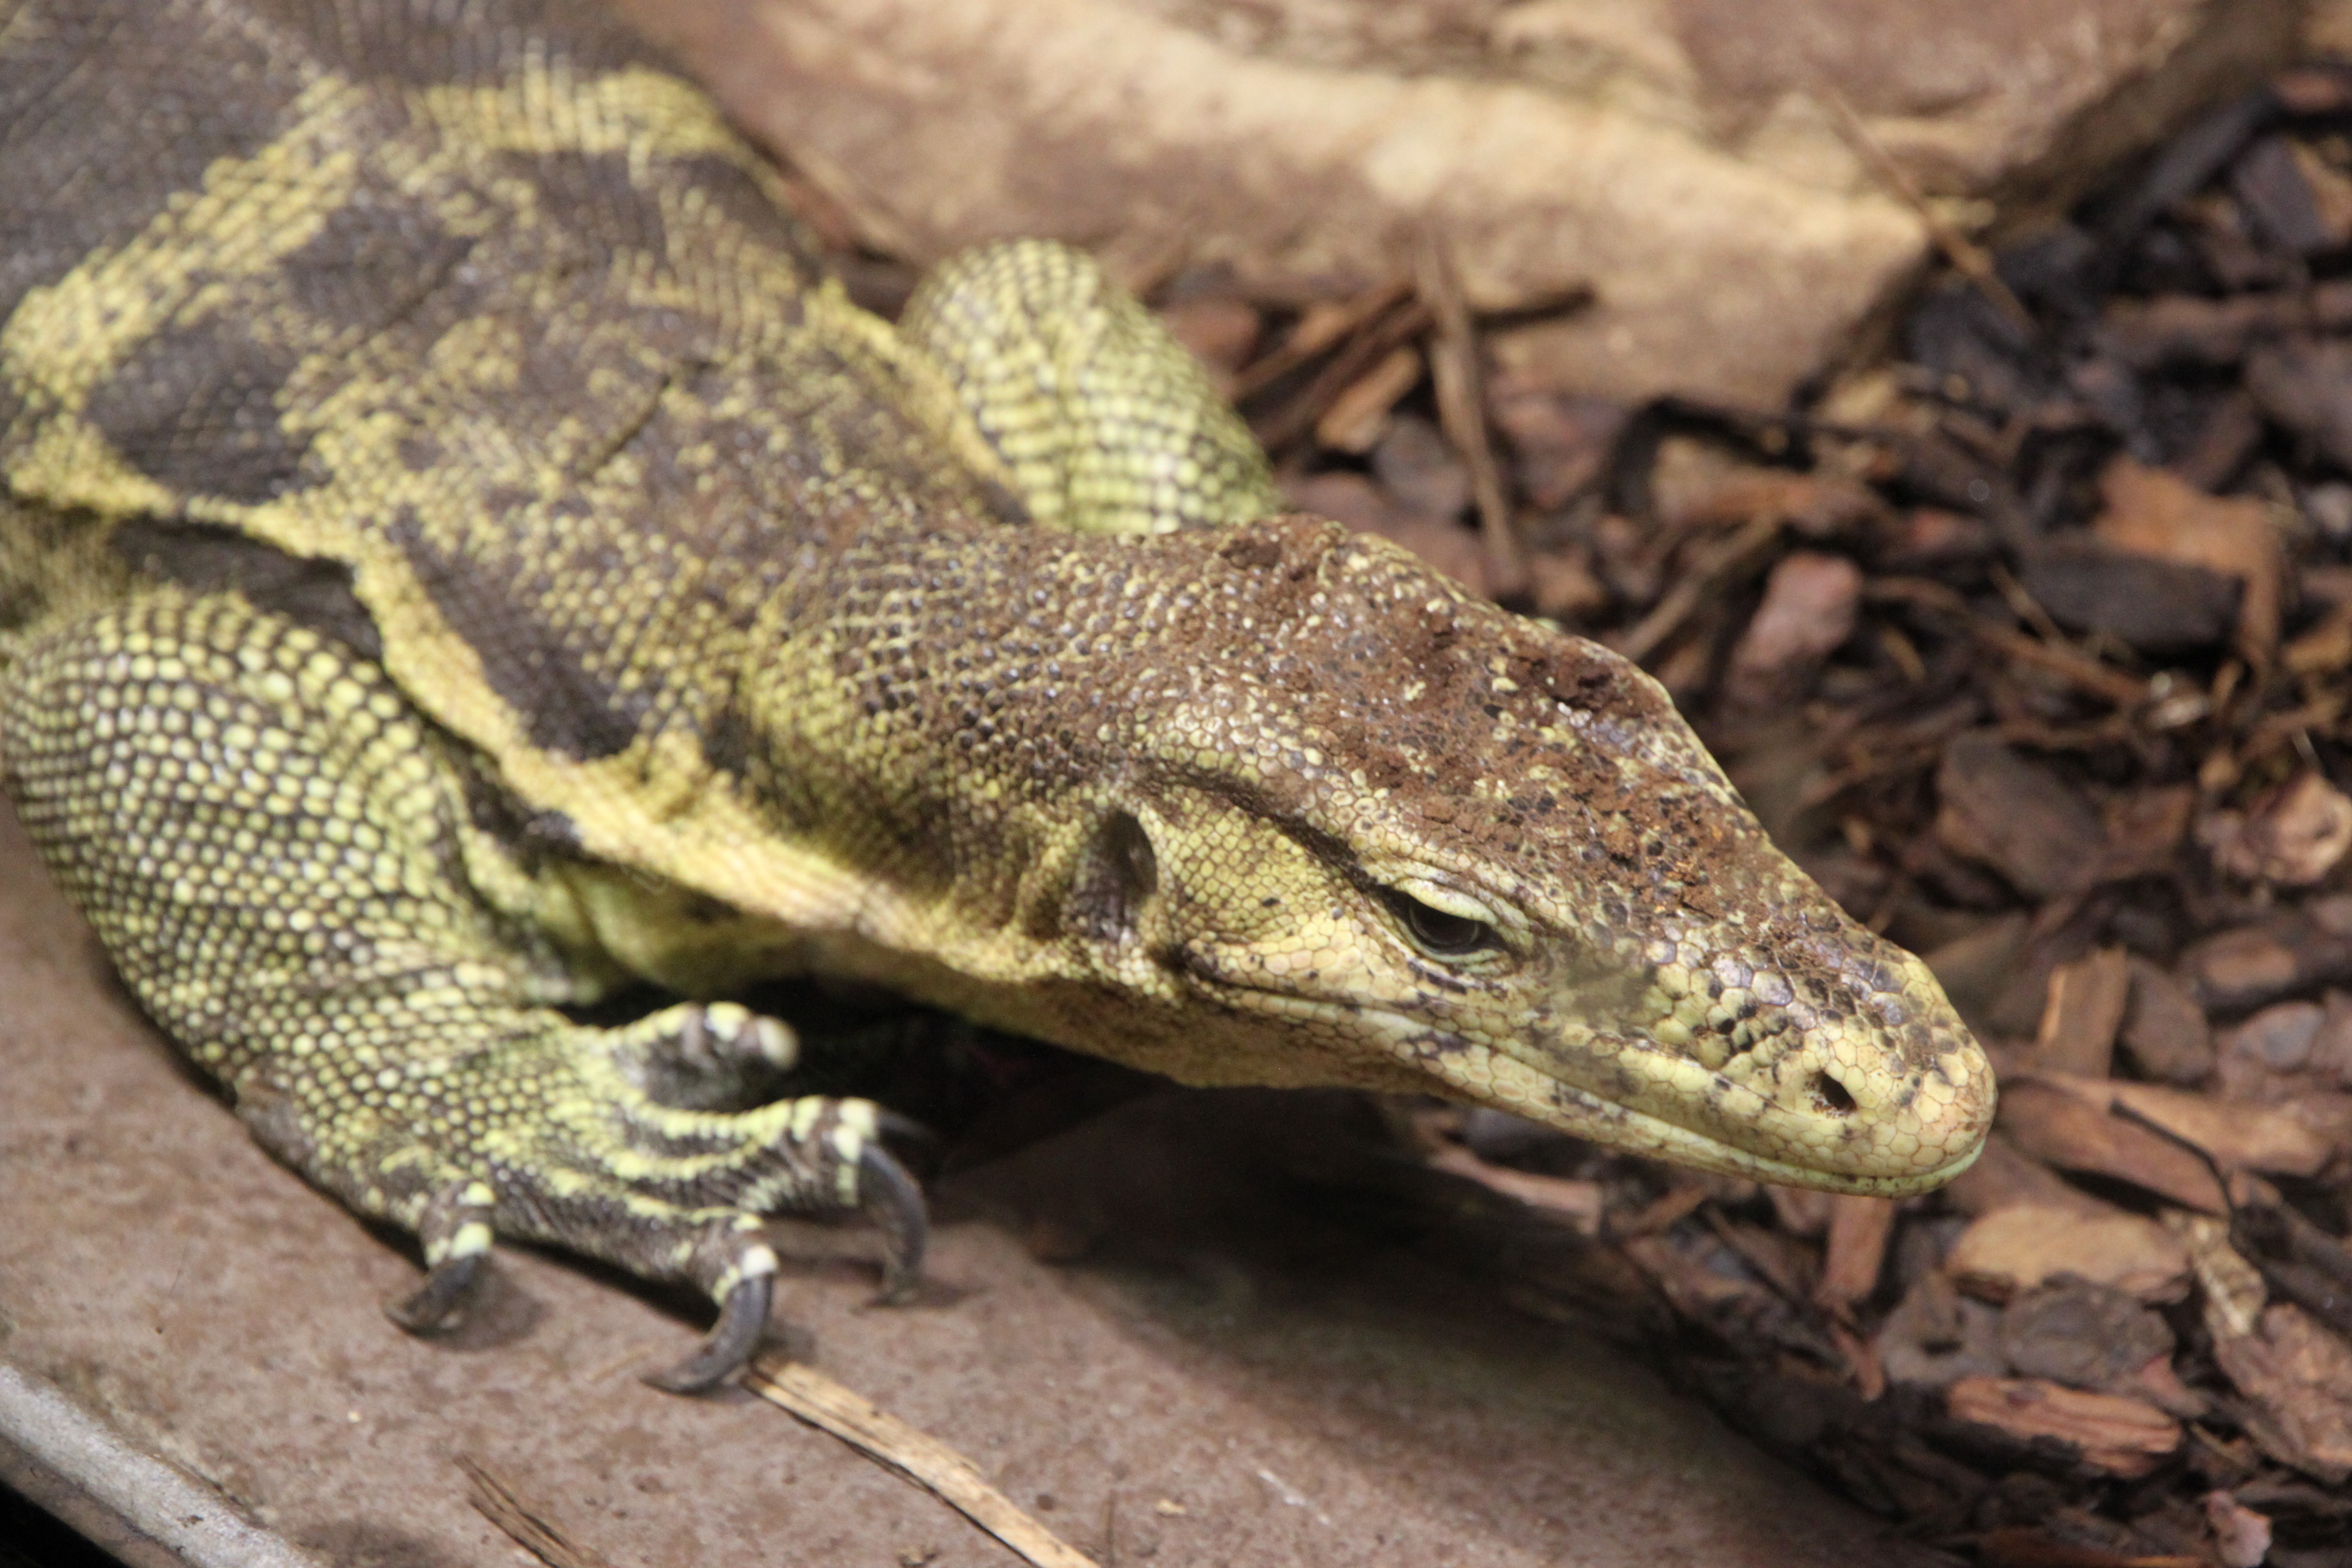
animal, wildlife, reptile, fauna, lizard, green lizard, animals, vertebrate, lacerta, agamidae, agama, dactyloidae, scaled reptile, lacertidae